Palfrey

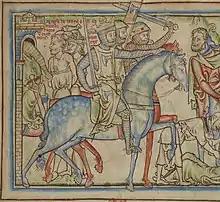
Image of a palfrey in ambling gait

Ambling horses are now uncommon in Europe. They were effectively replaced by trotting horses for several reasons: The first was that as roads improved, travel by carriage became more common, and trotting horse breeds were generally larger and stronger, more suited to the job at hand. Another reason was the rise of the Thoroughbred and other breeds developed for horse racing and for light cavalry, both of which required horses able to gallop for substantial periods of time. Breeds swift at the gallop also tend to trot rather than pace or amble. In the Americas, ambling horses continued to be bred, both in the southern United States and in Latin America.